Kazan Arrows

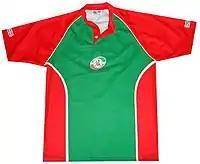
Home shirt with traditional green and red colours.

The team frequently made an appearance in the Rugby League Challenge Cup and alongside fellow Russian club Locomotive Moscow, they became the first Russian clubs to take part in the competition in 2001. In 2005 they lost 62–14 against the Keighley Cougars in Round 3 of the competition. In 2007 they were beaten by Thornhill Trojans 38–20 in Round 2.